He blew with His winds, and they were scattered

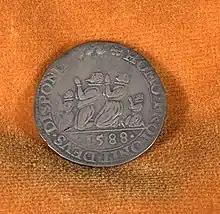
Armada Medal, a Dutch jeton struck in Dort in 1588, showing people praying to God for divine deliverance. The text reads: "Homo proponit et Deus disponit", or "Man proposes and God disposes"

The Armada was subsequently defeated by the English fleet under the English admirals Lord Howard of Effingham (later Earl of Nottingham), Sir John Hawkins and Sir Francis Drake. The Armada was unable to pick up the Spanish army waiting in the Netherlands, and was forced instead to flee Northwards, around the East Coast of Britain, and attempted to return to Spain by sailing around the North coast of Scotland and around Ireland. Here, in addition to the usually rough seas, the ships ran into a heavy storm, sometimes described as one of the most northern hurricanes on record. Already in poor condition after an extended period at sea, many ships were sunk, or driven onto the Irish coast and wrecked. Over 50 ships were lost and the Armada ceased to be an effective force. The ships that returned to Spain were in poor condition and their crews weakened and diseased from the long journey.